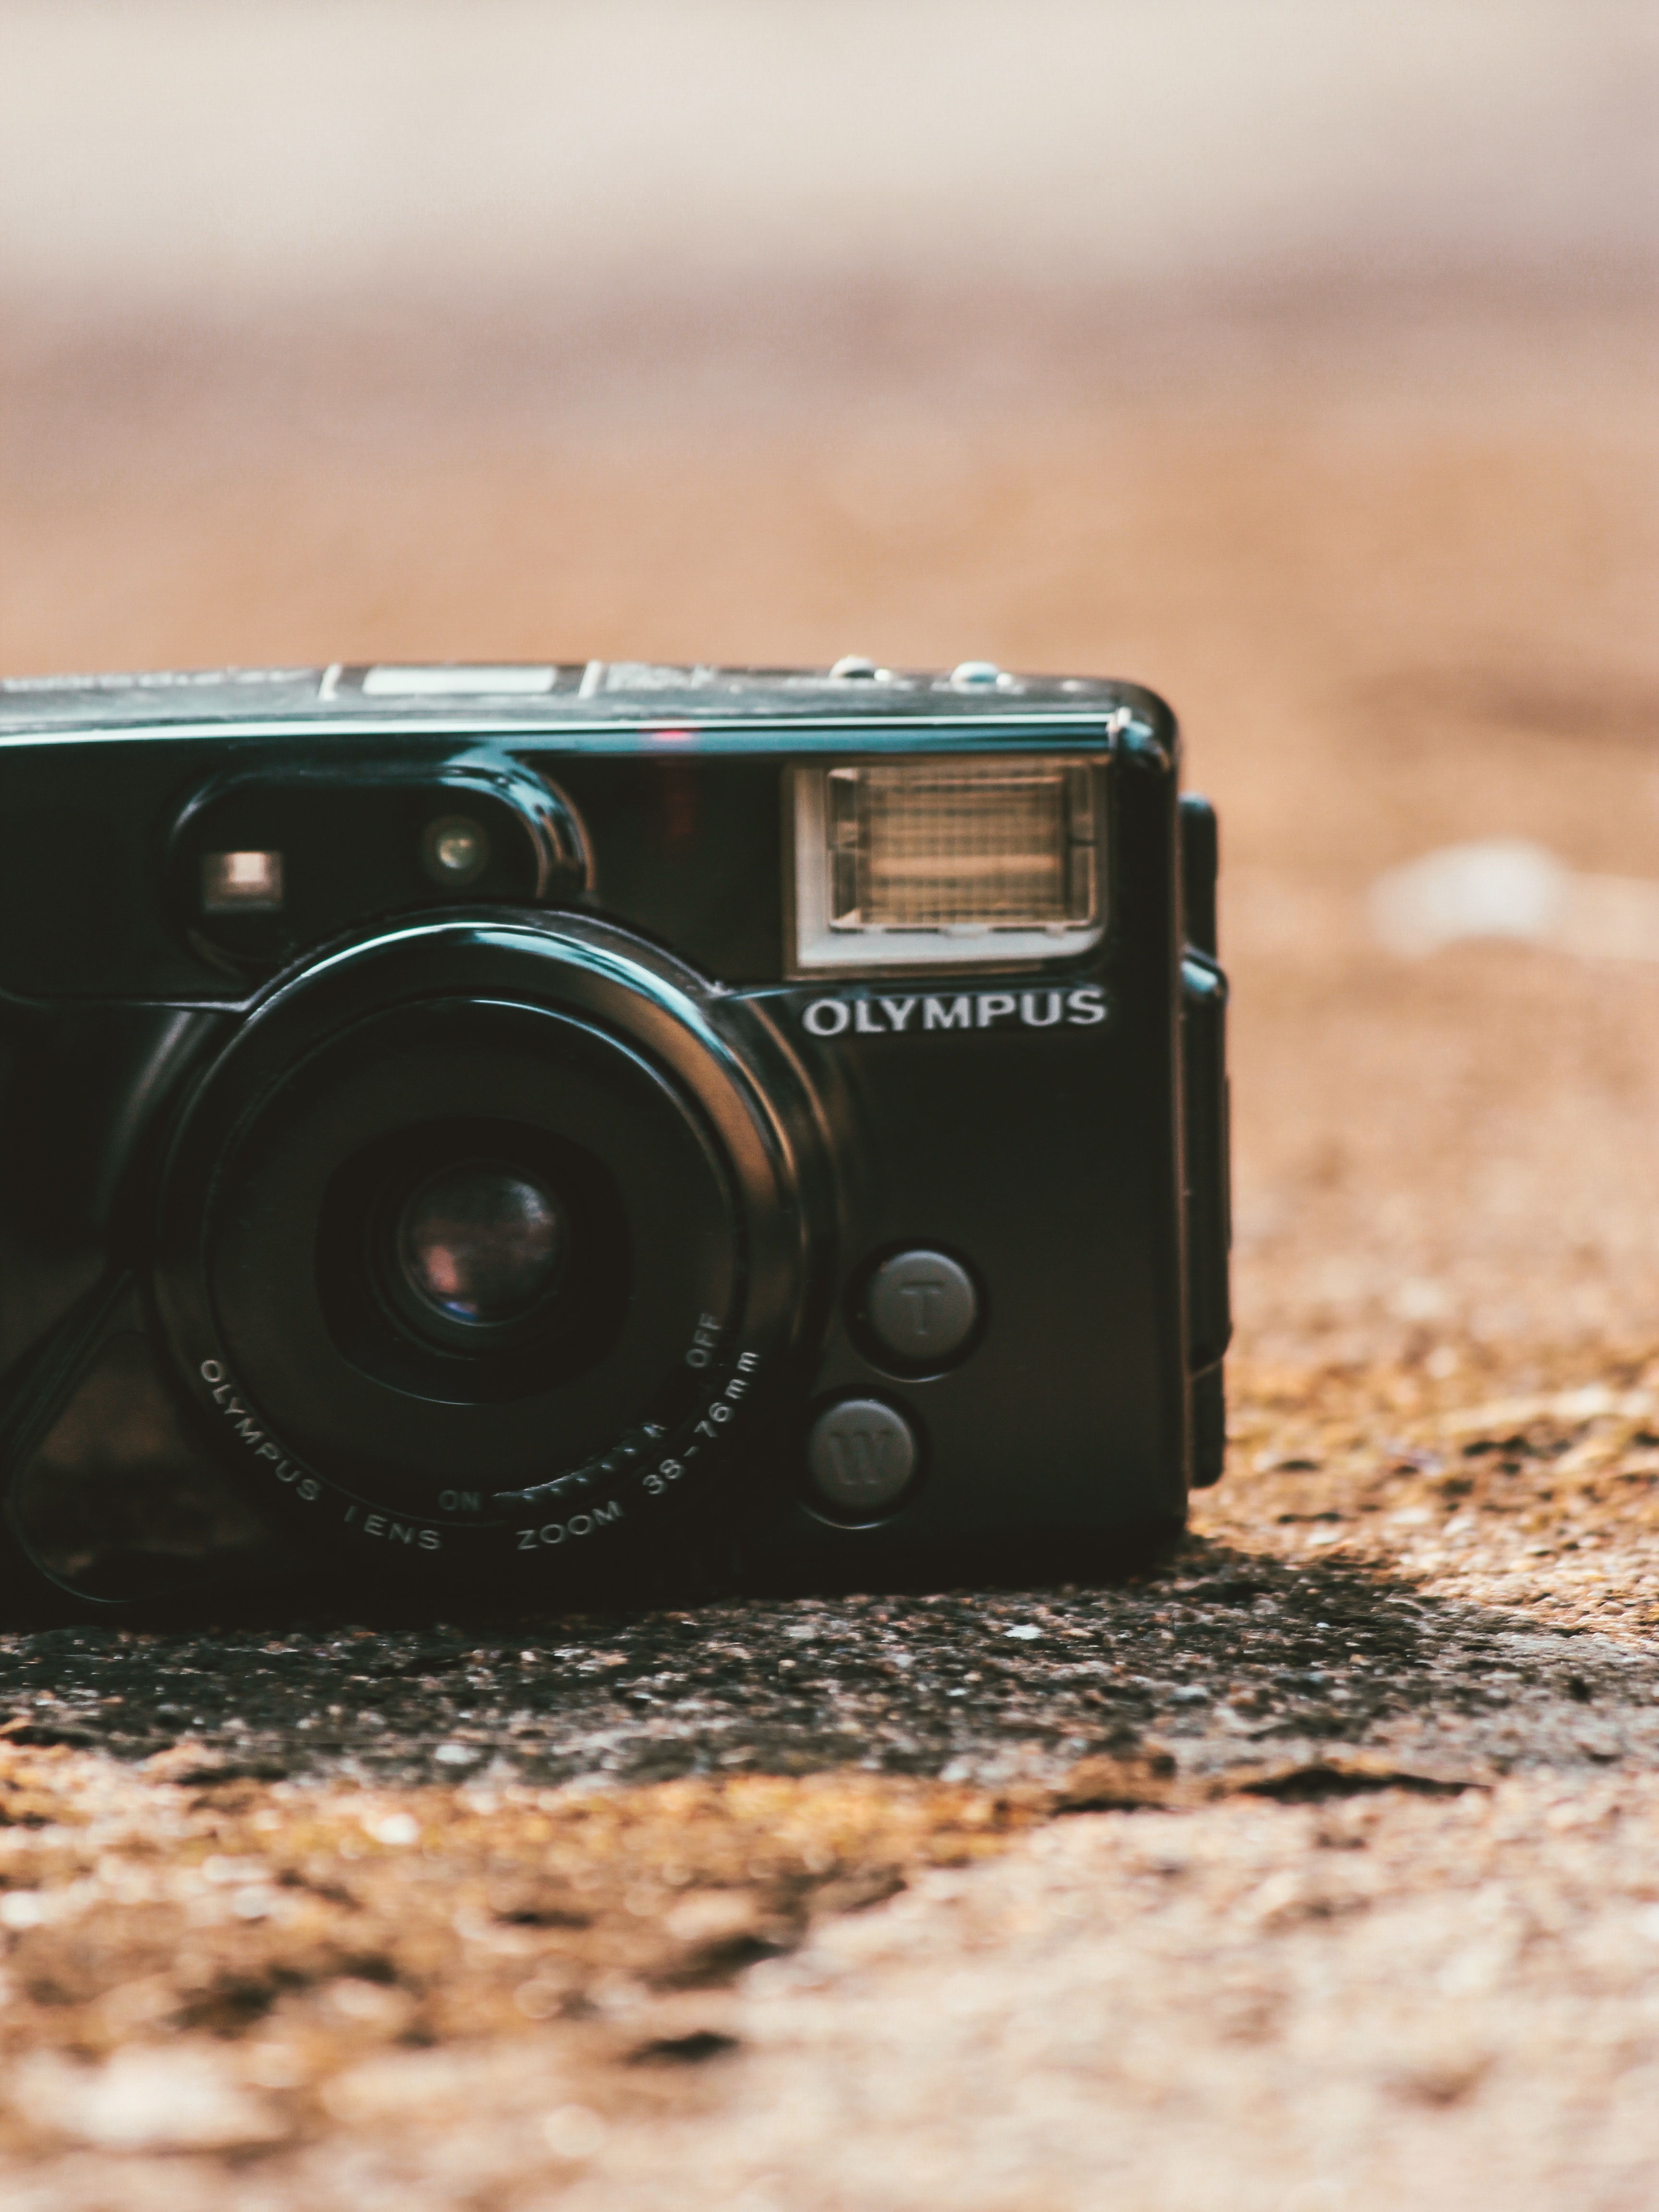
camera, photography, close up, reflex camera, digital camera, digital slr, single lens reflex camera, cameras optics, mirrorless interchangeable lens camera